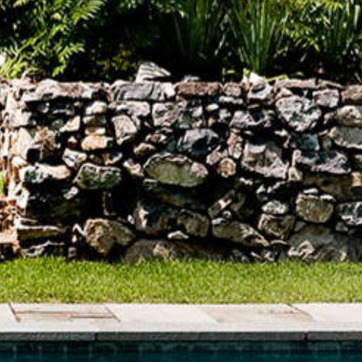
Material: stone